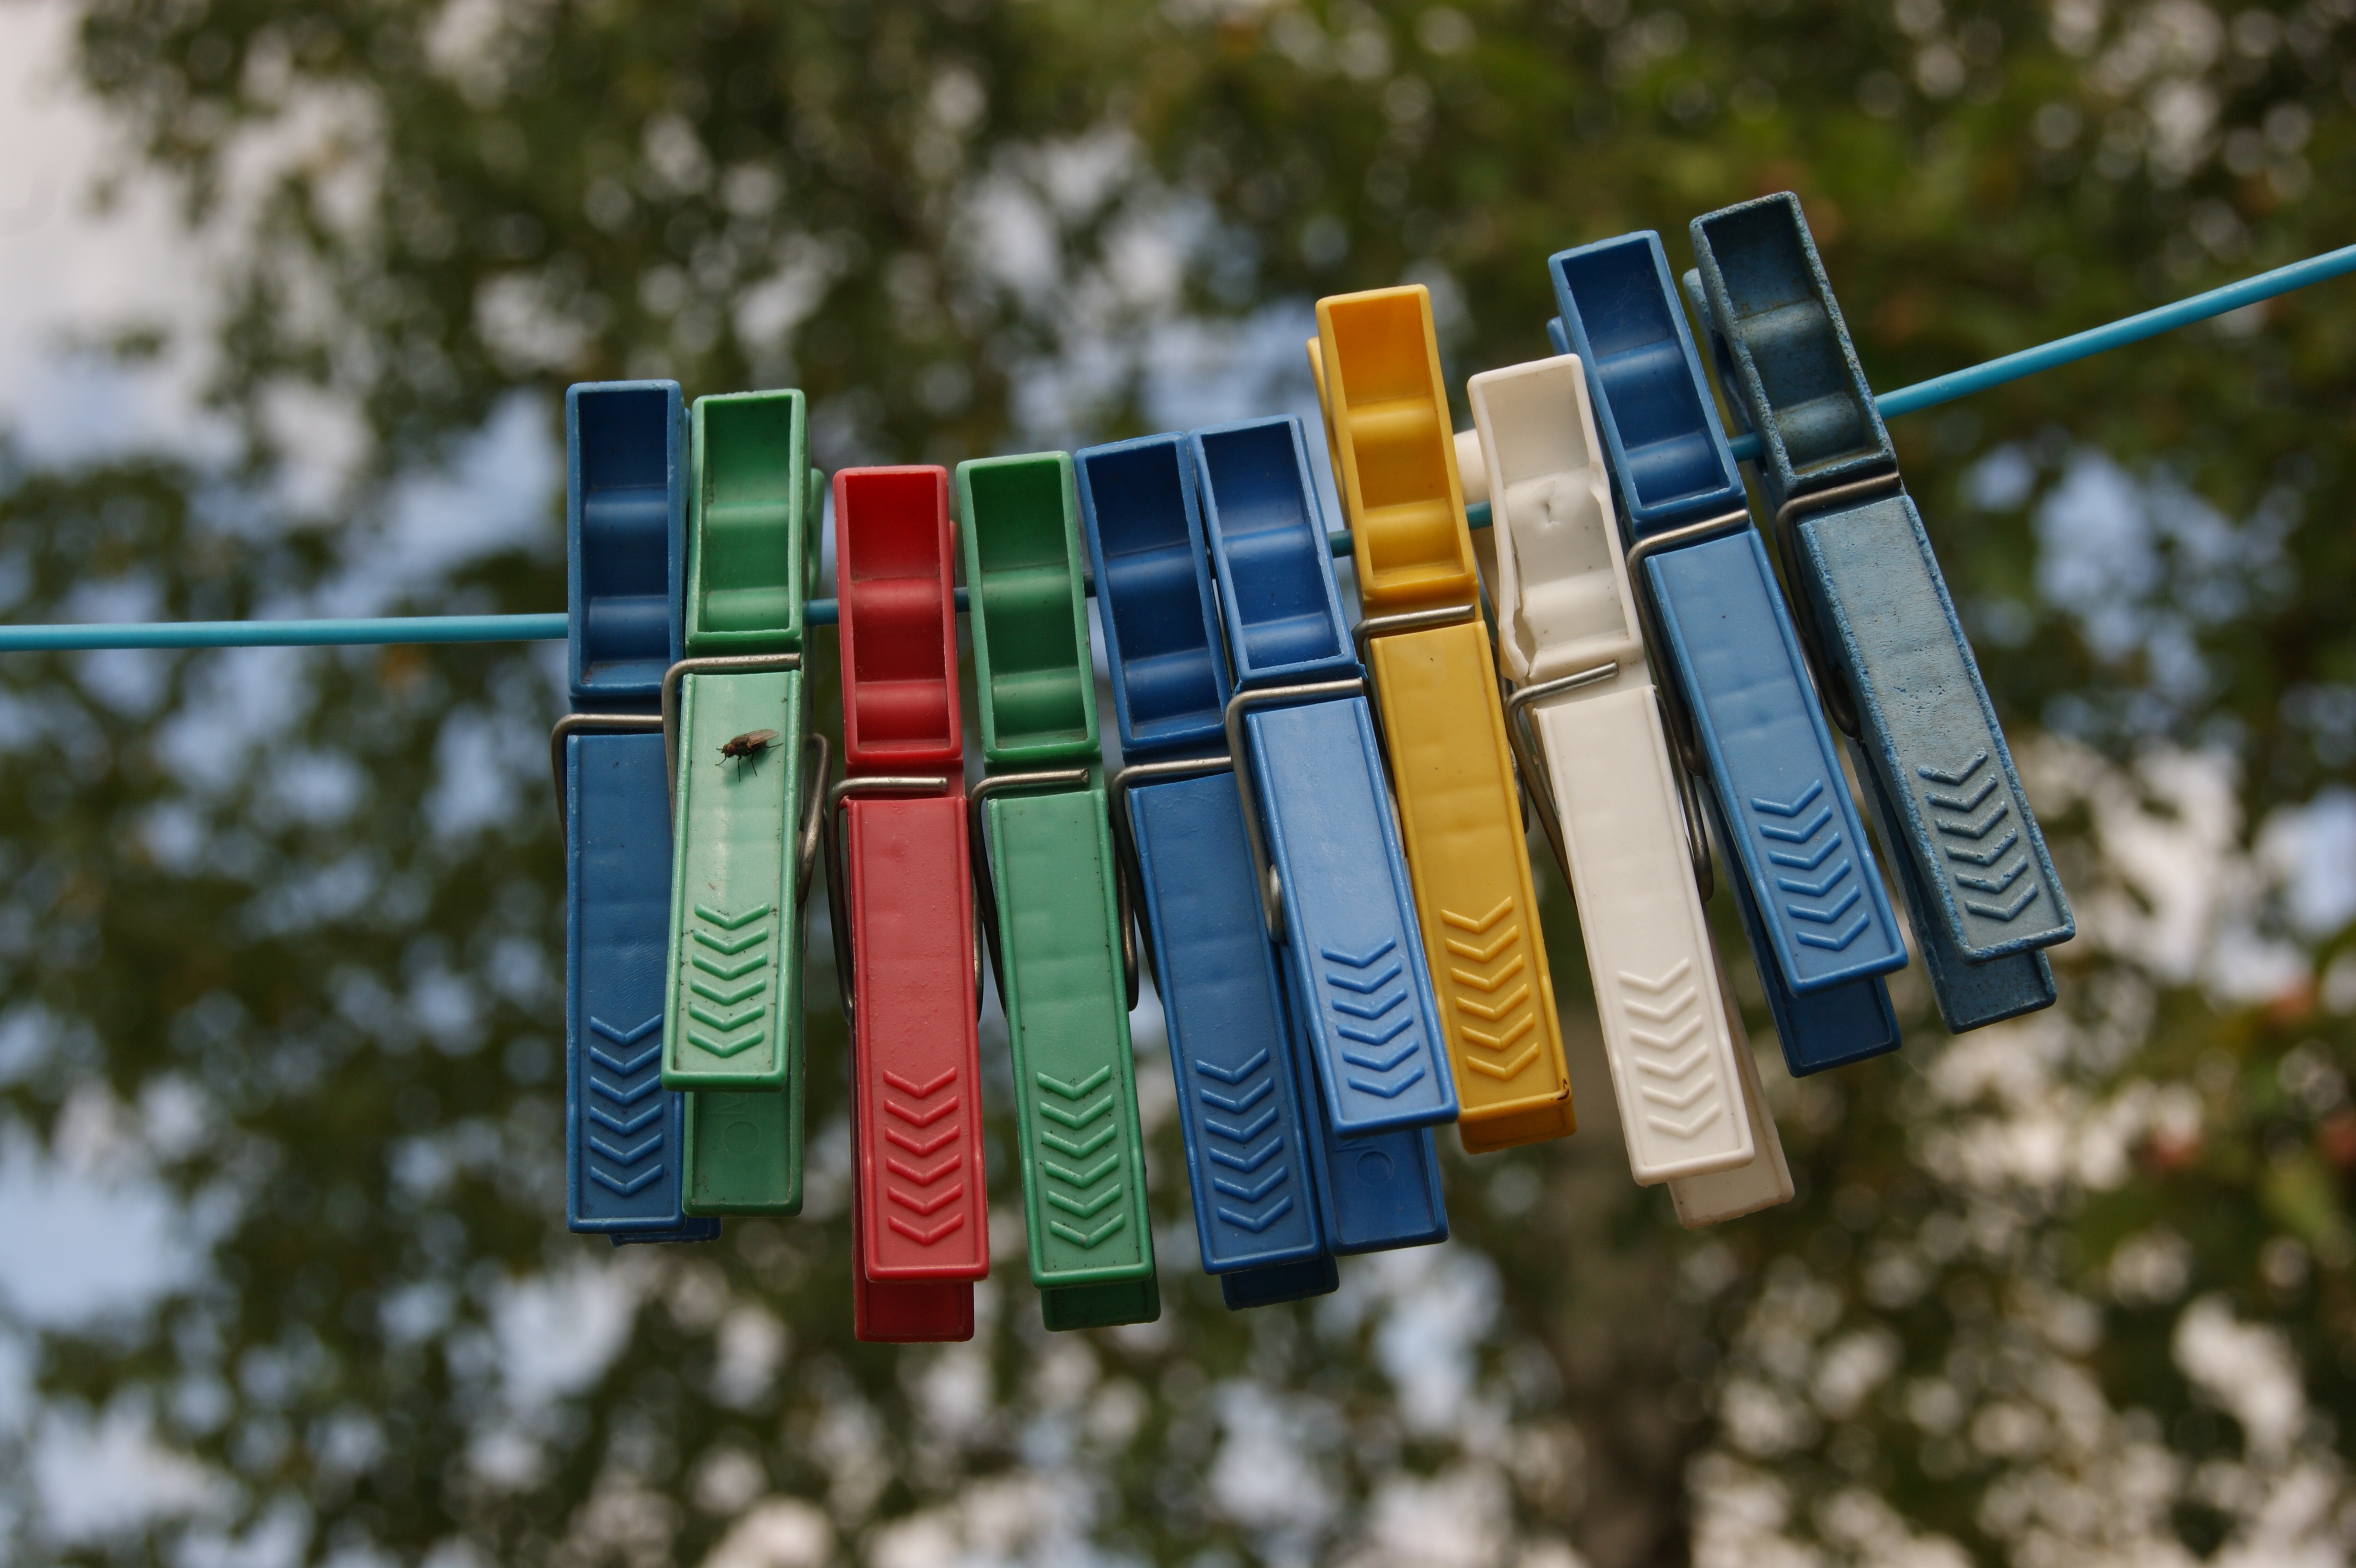
string, green, red, color, wash, blue, yellow, art, colors, binder